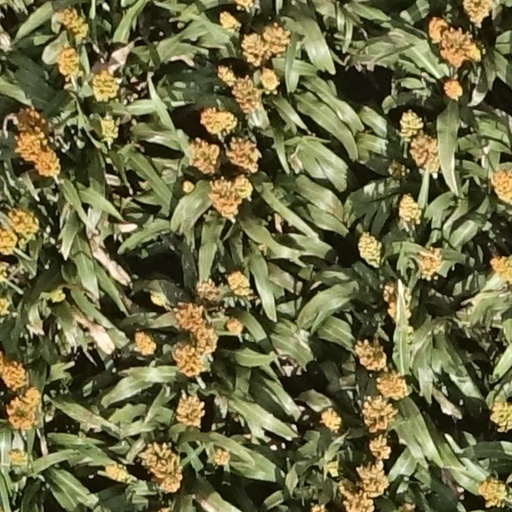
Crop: sorghum